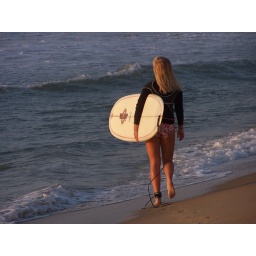
She was actually the ONLY female surfer I saw hitting the beach early in the morning.